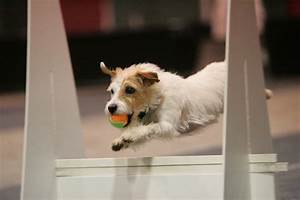
Label: cane